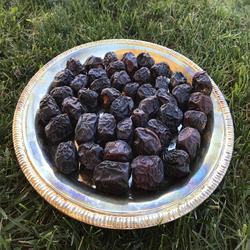
Label: Dates